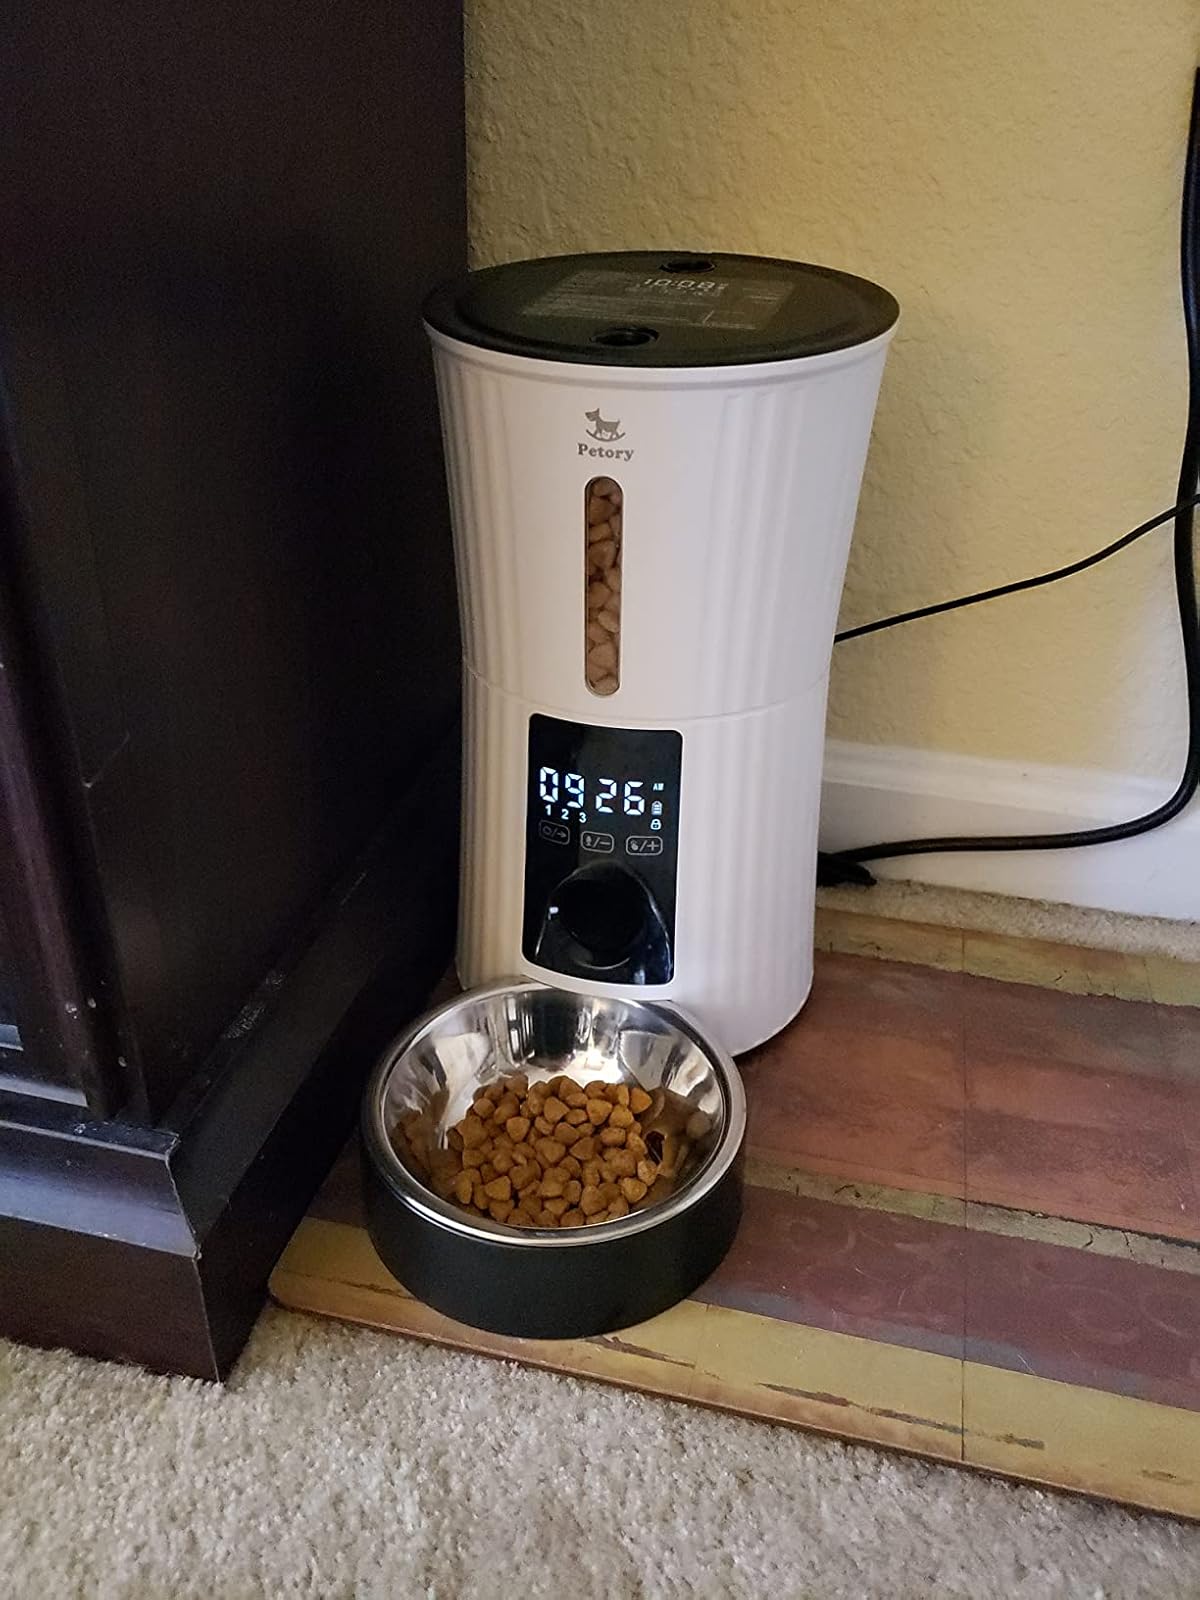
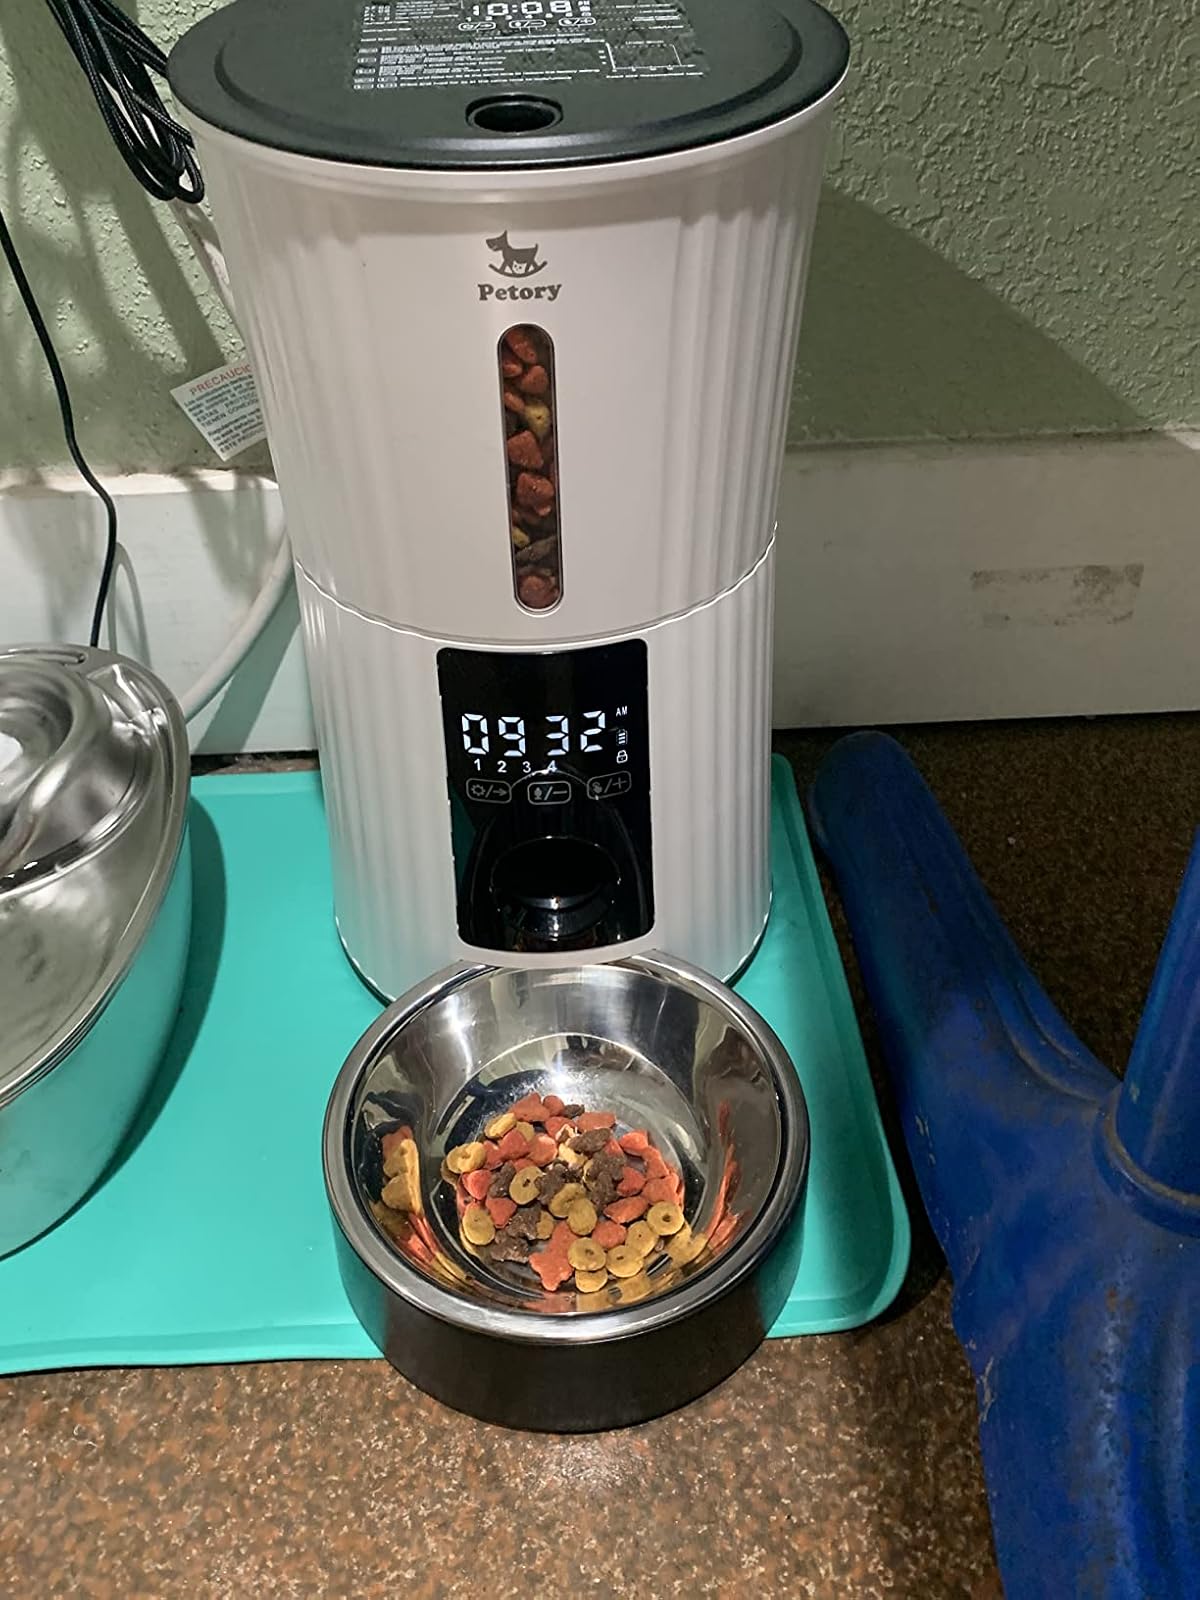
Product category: items_feeder
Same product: yes